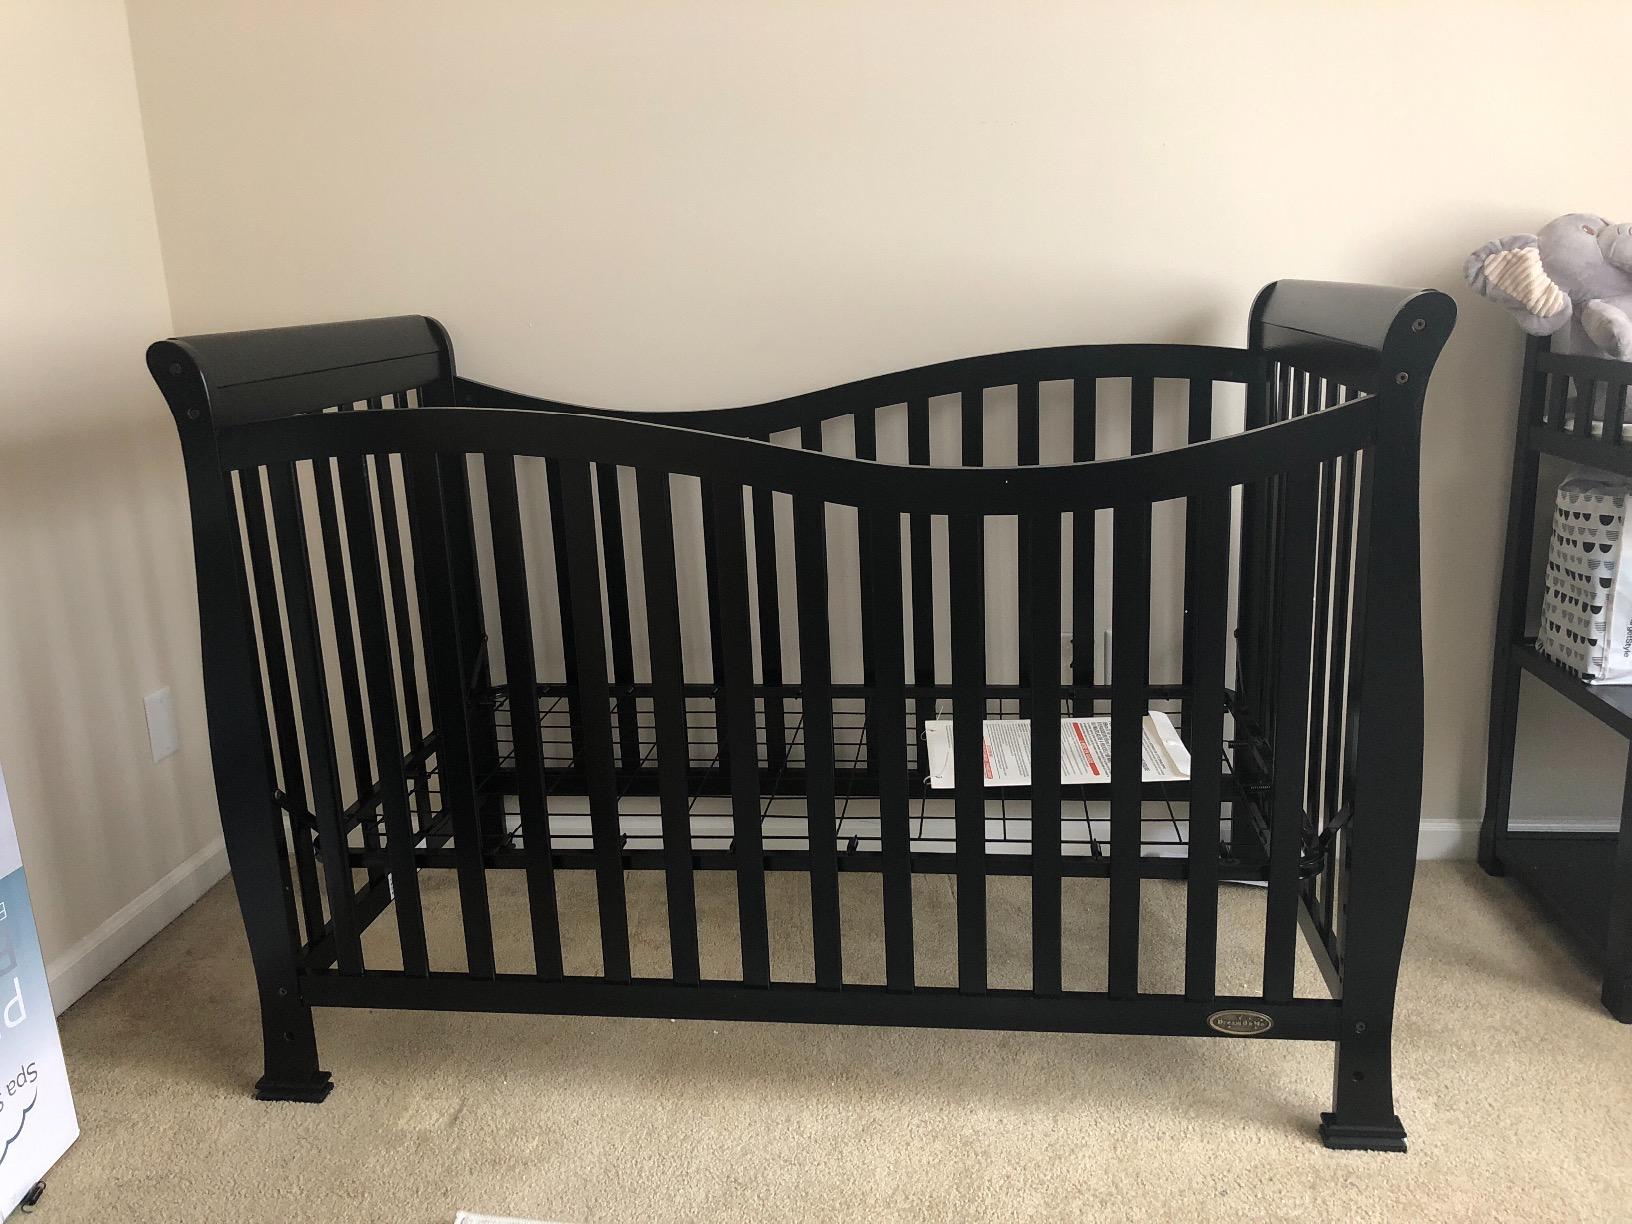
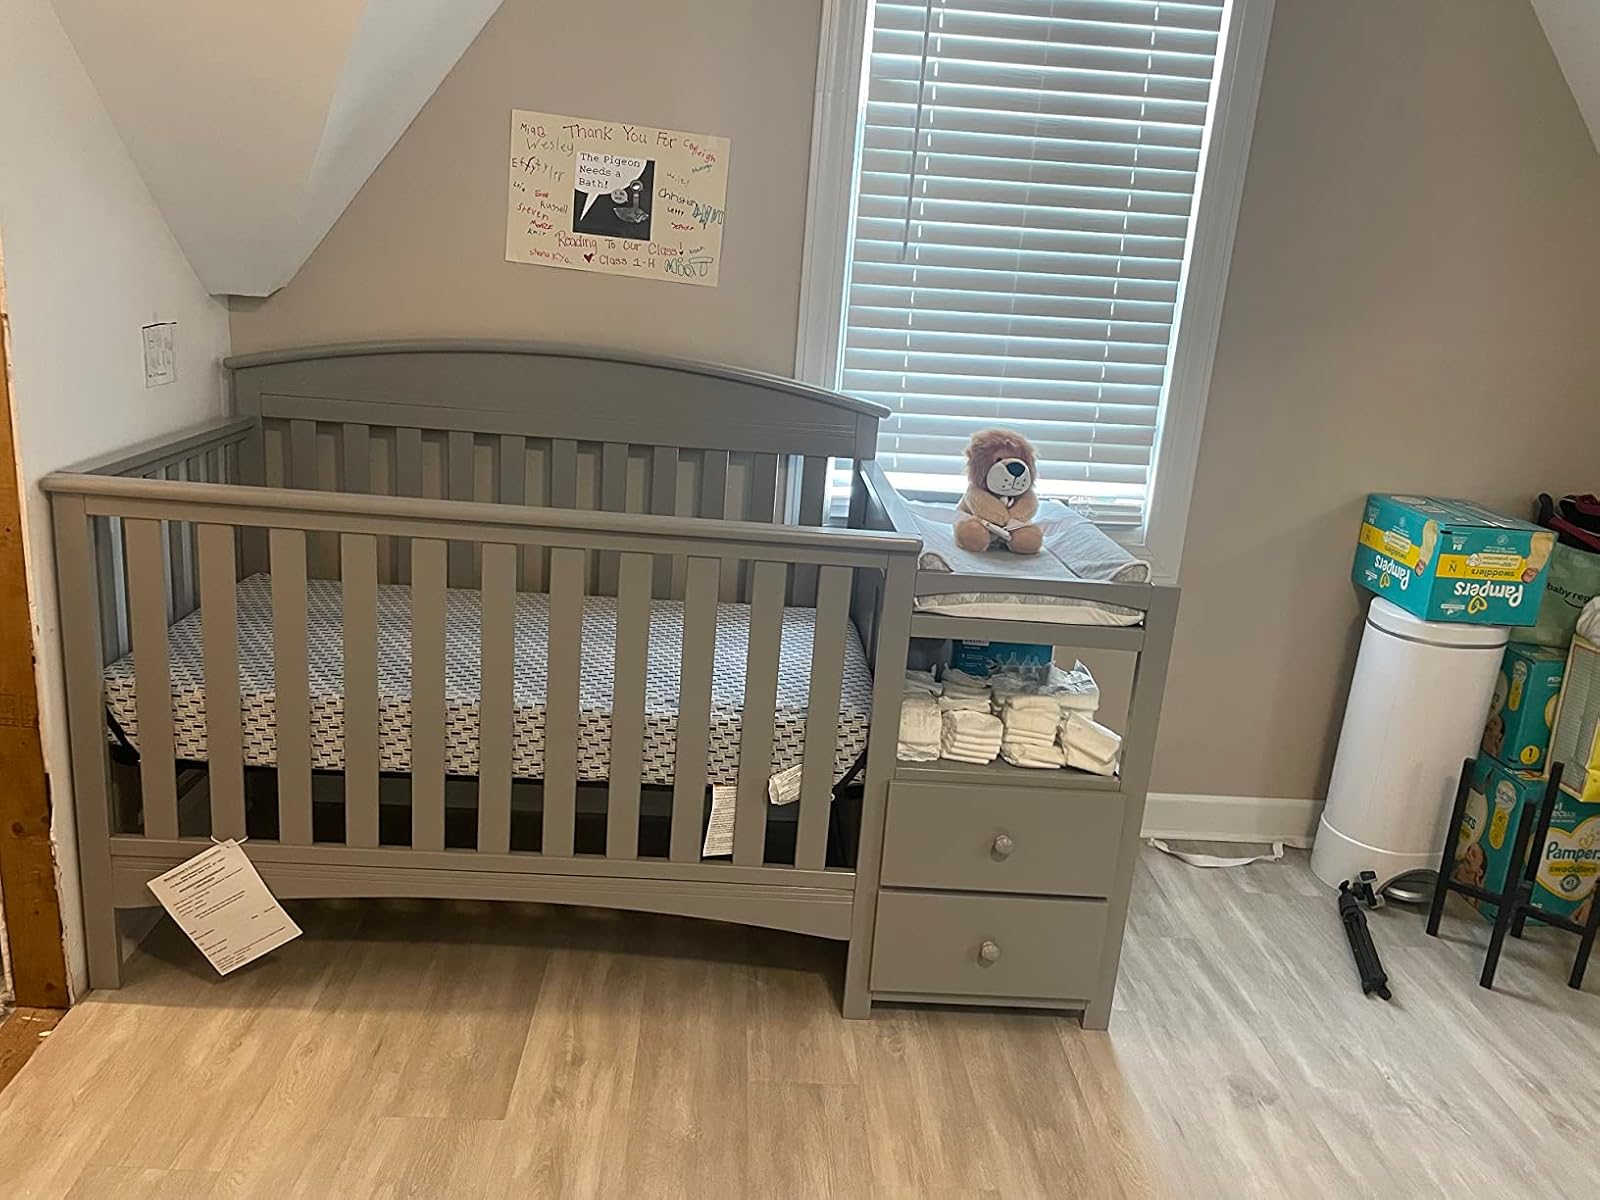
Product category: products_crib
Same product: no